Nikolaus Johann van Beethoven

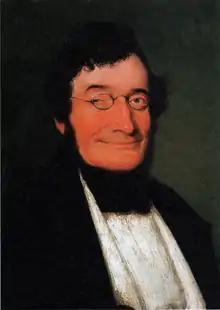
Nikolaus Johann van Beethoven, by L. Gross (1841)

He was born in Bonn, youngest son of Johann van Beethoven and his wife Maria Magdalena Keverich. He trained to be a pharmacist; he moved in 1795 to Vienna, where his brothers Ludwig and Kaspar lived. He wished to be known as Johann, in memory of their late father. He worked in Vienna as a pharmacist's assistant, and in 1808 he opened a pharmacy in Linz.